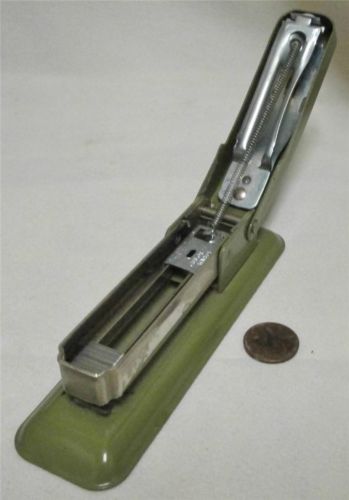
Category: stapler